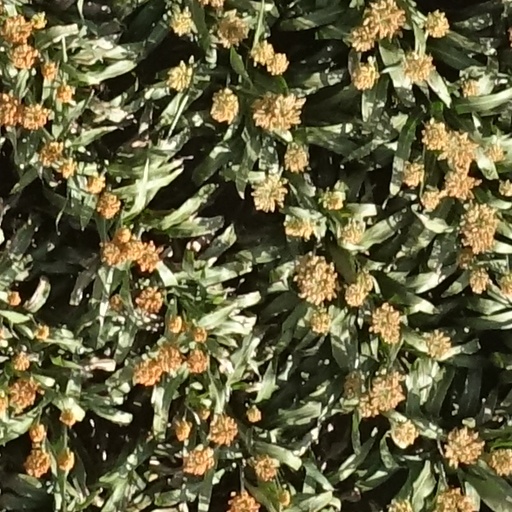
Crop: sorghum